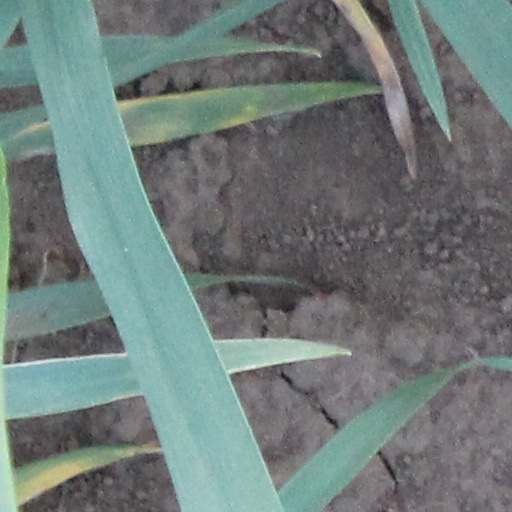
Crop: wheat